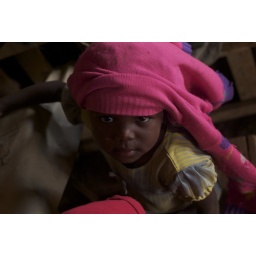
girl in pink